West Green railway station

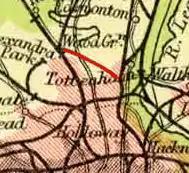
Route of Palace Gates Line highlighted on a 1900 map

Afterwards the shallow cutting that housed the station was filled in and the site is now occupied by a school and sports field. Two small buildings from the station frontage were used as shops until their demolition in August 2003.